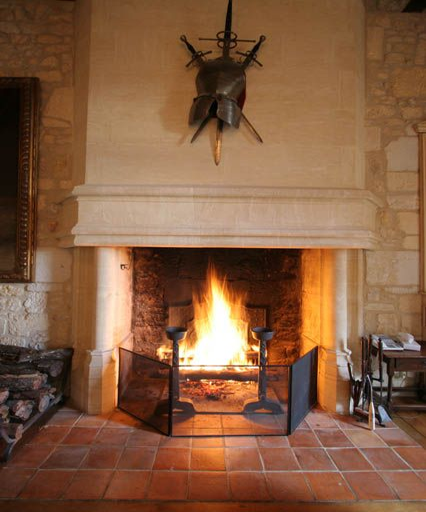
this is like caging an inferno behind a screen .